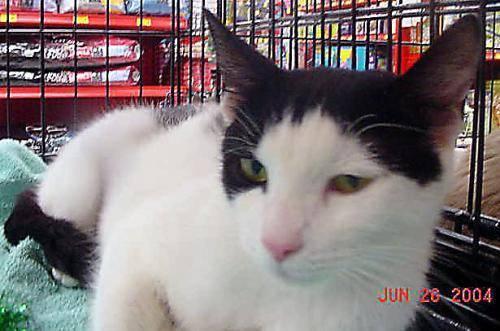
cat